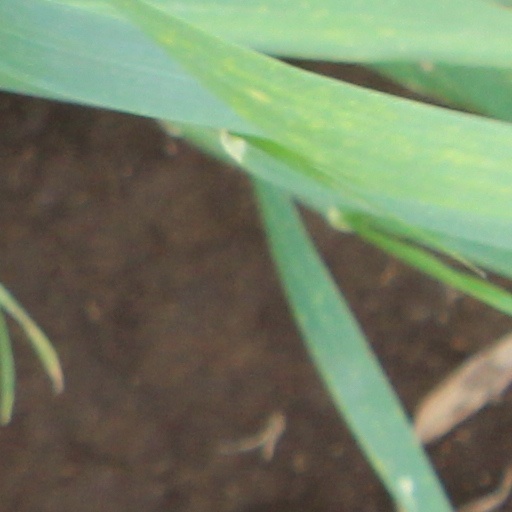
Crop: wheat